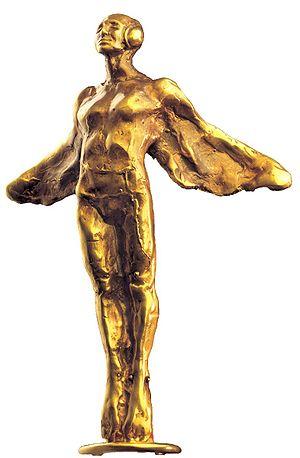
Le prix Fryderyk est une récompense musicale annuelle créée en 1994. En Pologne, il est équivalent aux Victoires de la musique.